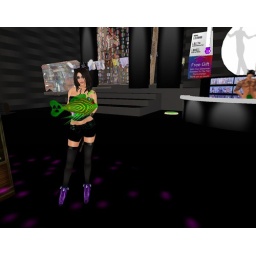
The lovely Boni and her radioactive fish looking over the dance floor